Elijah V. White

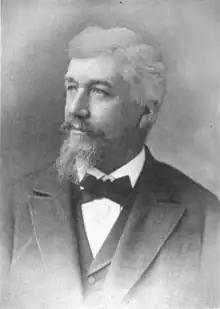
Photo of White in a 1924 publication

Elijah Viers "Lige" White (August 29, 1832 – January 11, 1907) was commander of the partisan 35th Battalion of Virginia Cavalry during the American Civil War. His men became commonly known as "White's Comanches" for their war cries and sudden raids on enemy targets.